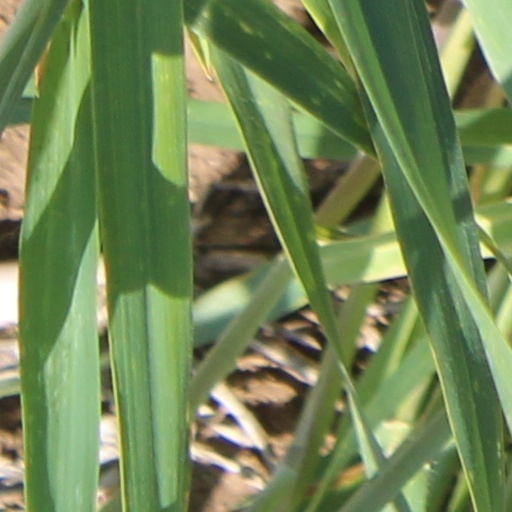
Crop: wheat